Eucalyptus

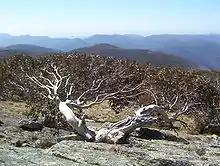
Snow gum in Namadgi National Park

"Eucalyptus" oil is highly flammable and at high enough temperatures the oil expands quickening the spread of wildfires. Bushfires can travel easily through the oil-rich air of the tree crowns. Eucalypts obtain long-term fire survivability from their ability to regenerate from epicormic buds situated deep within their thick bark, or from lignotubers, or by producing serotinous fruits.